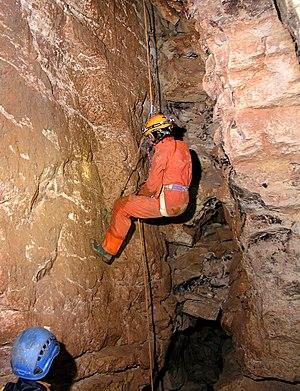
Progression sur corde dans l'aven de Suège, Rivière-sur-Tarn, Aveyron, France.
La progression sur corde désigne l'ensemble des techniques utilisées en escalade, en canyonning, en spéléologie, ou en alpinisme pour se déplacer verticalement à l'aide d'une corde.